Yelizaveta Glebova-Streshneva

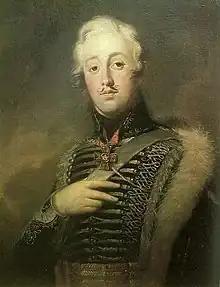
Pyotr Glebov-Streshnev, son

For his wife, General Glebov built an elegant two-story house in the village of that he named after her. At the beginning of the 20th century, Baron wrote about the estate: